91-93 Fifth Avenue

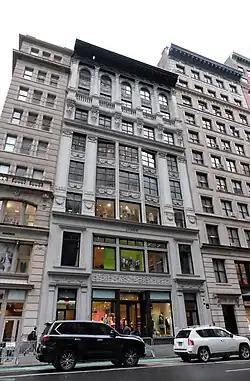
91-93 Fifth Avenue

91-93 Fifth Avenue is an eight-story store and loft building between 16th and 17th Streets in the Ladies’ Mile Historic District of Manhattan in New York City. The building was designed by Louis Korn for Henry and Samuel Corn and built between 1895 and 1896. Previous tenants include the Oxford University Press (1900, 1905) and Clarendon Press (1905).